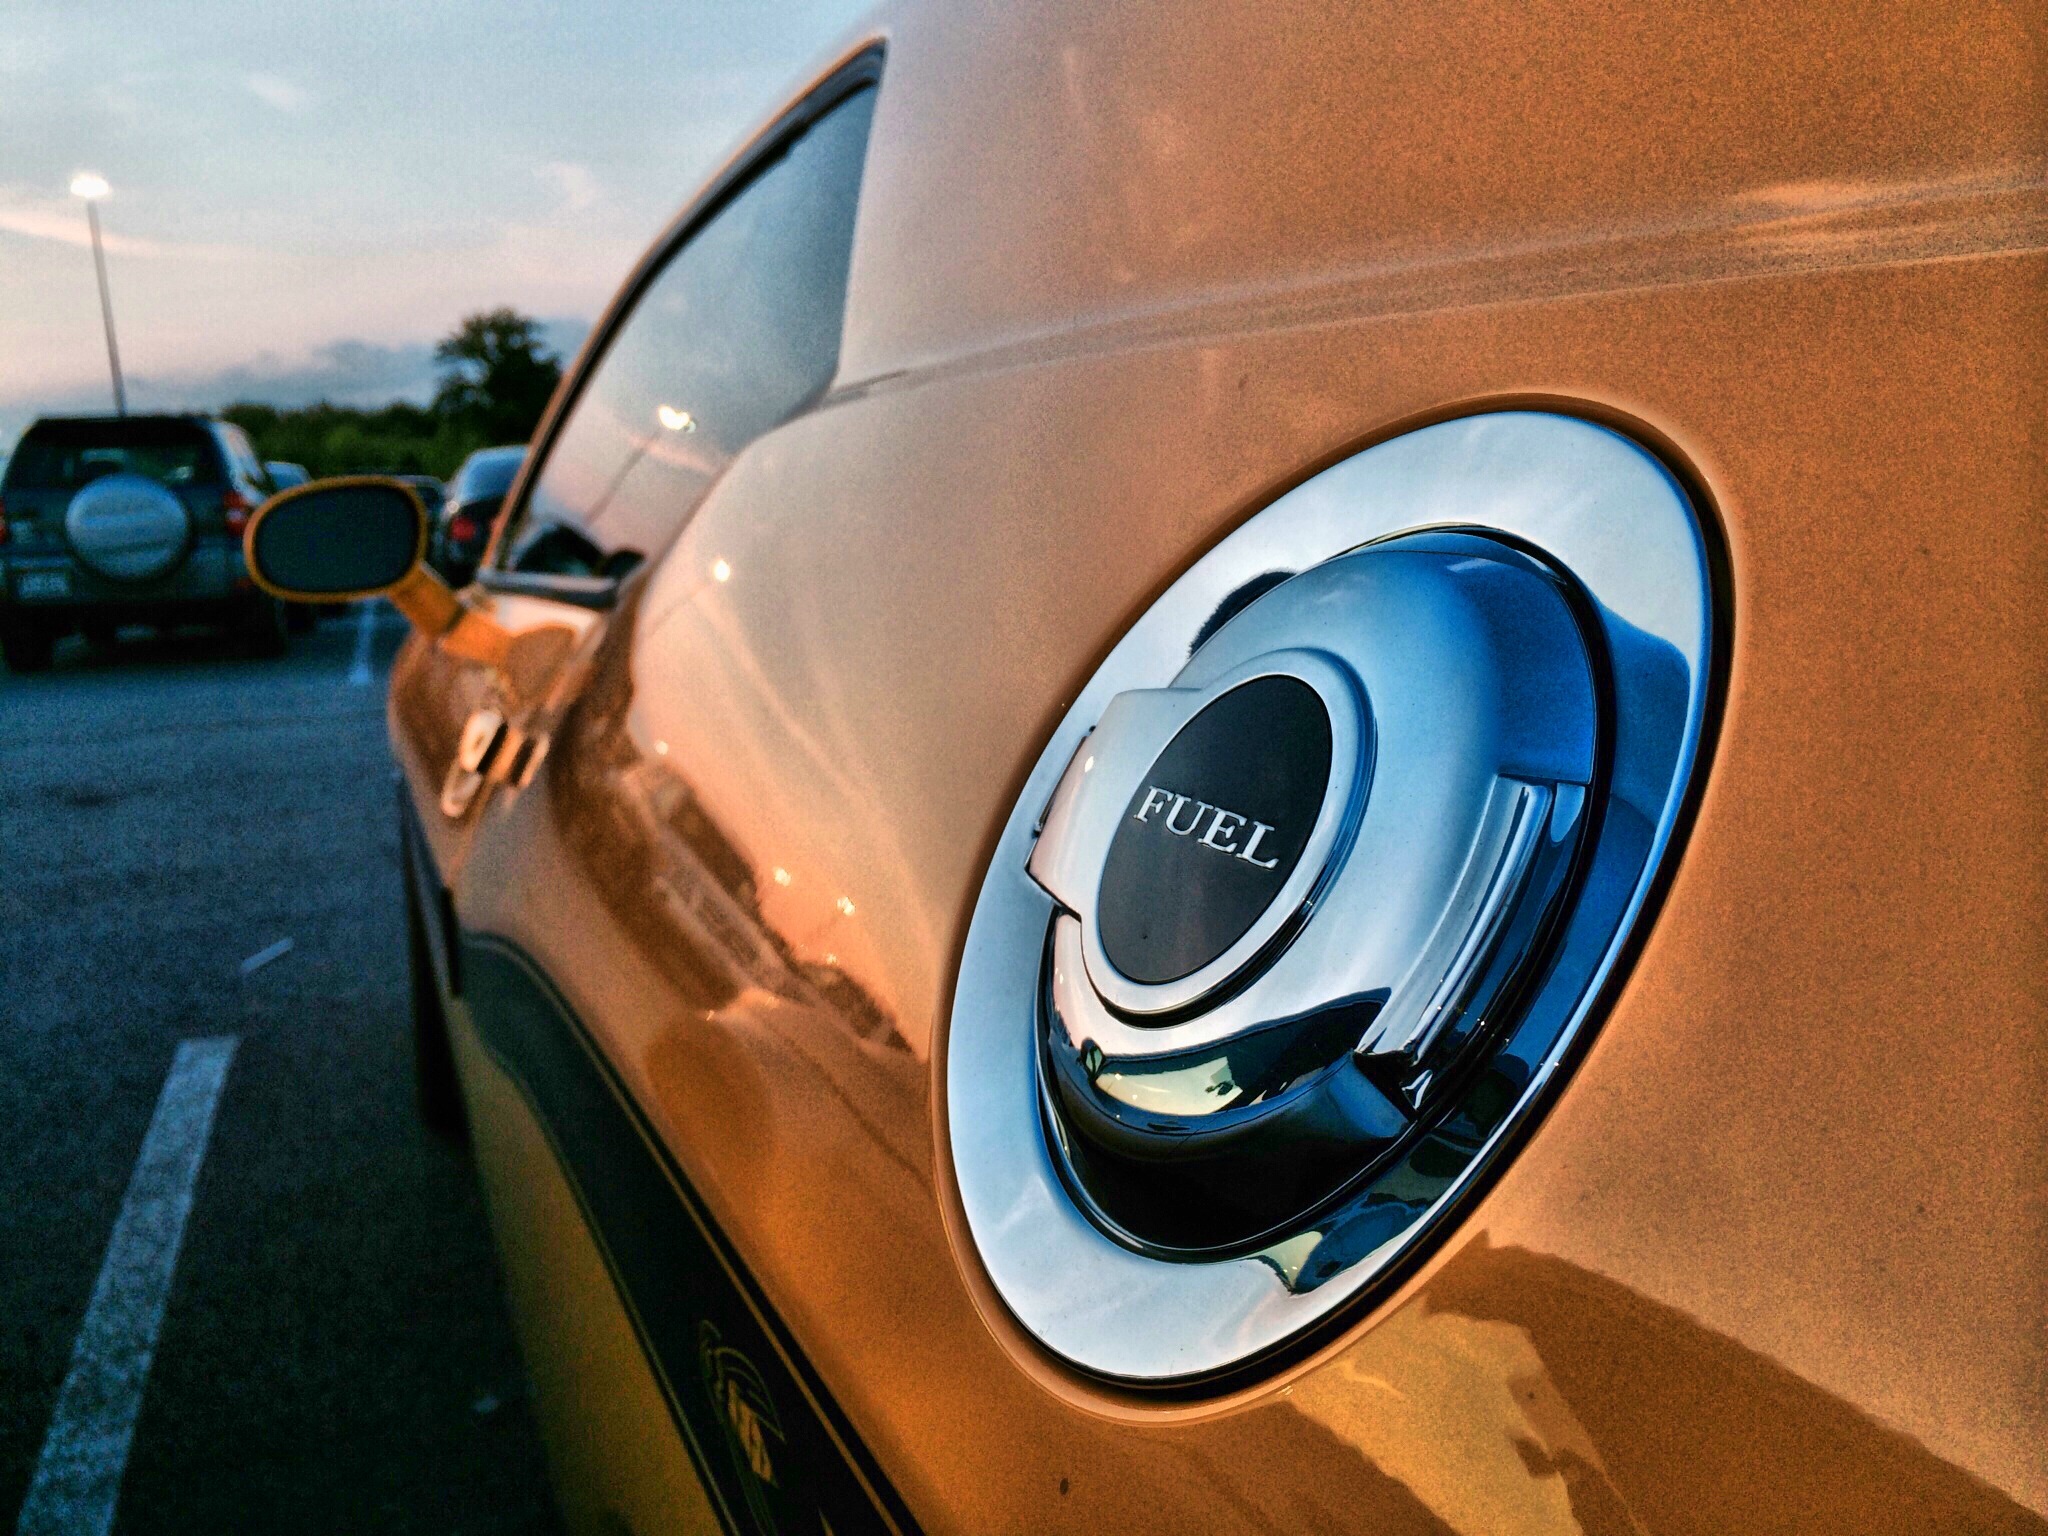
sunrise, car, wheel, automobile, transportation, vehicle, drive, auto, speed, muscle, sports car, cap, motor, gas, bmw, classic, fast, shiny, rear, fuel, mopar, land vehicle, automobile make, automotive design, luxury vehicle